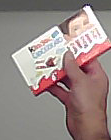
Product: kinder_chocolate